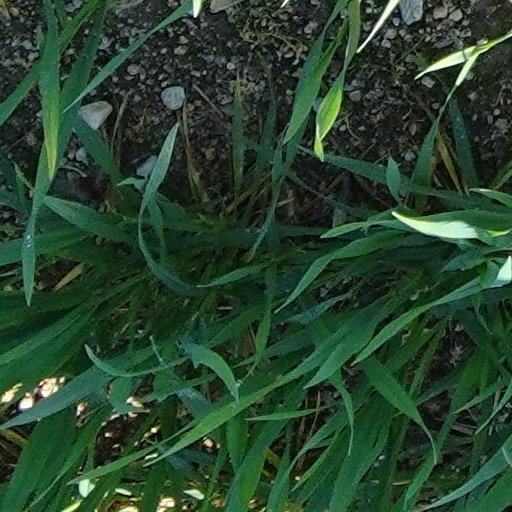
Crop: wheat